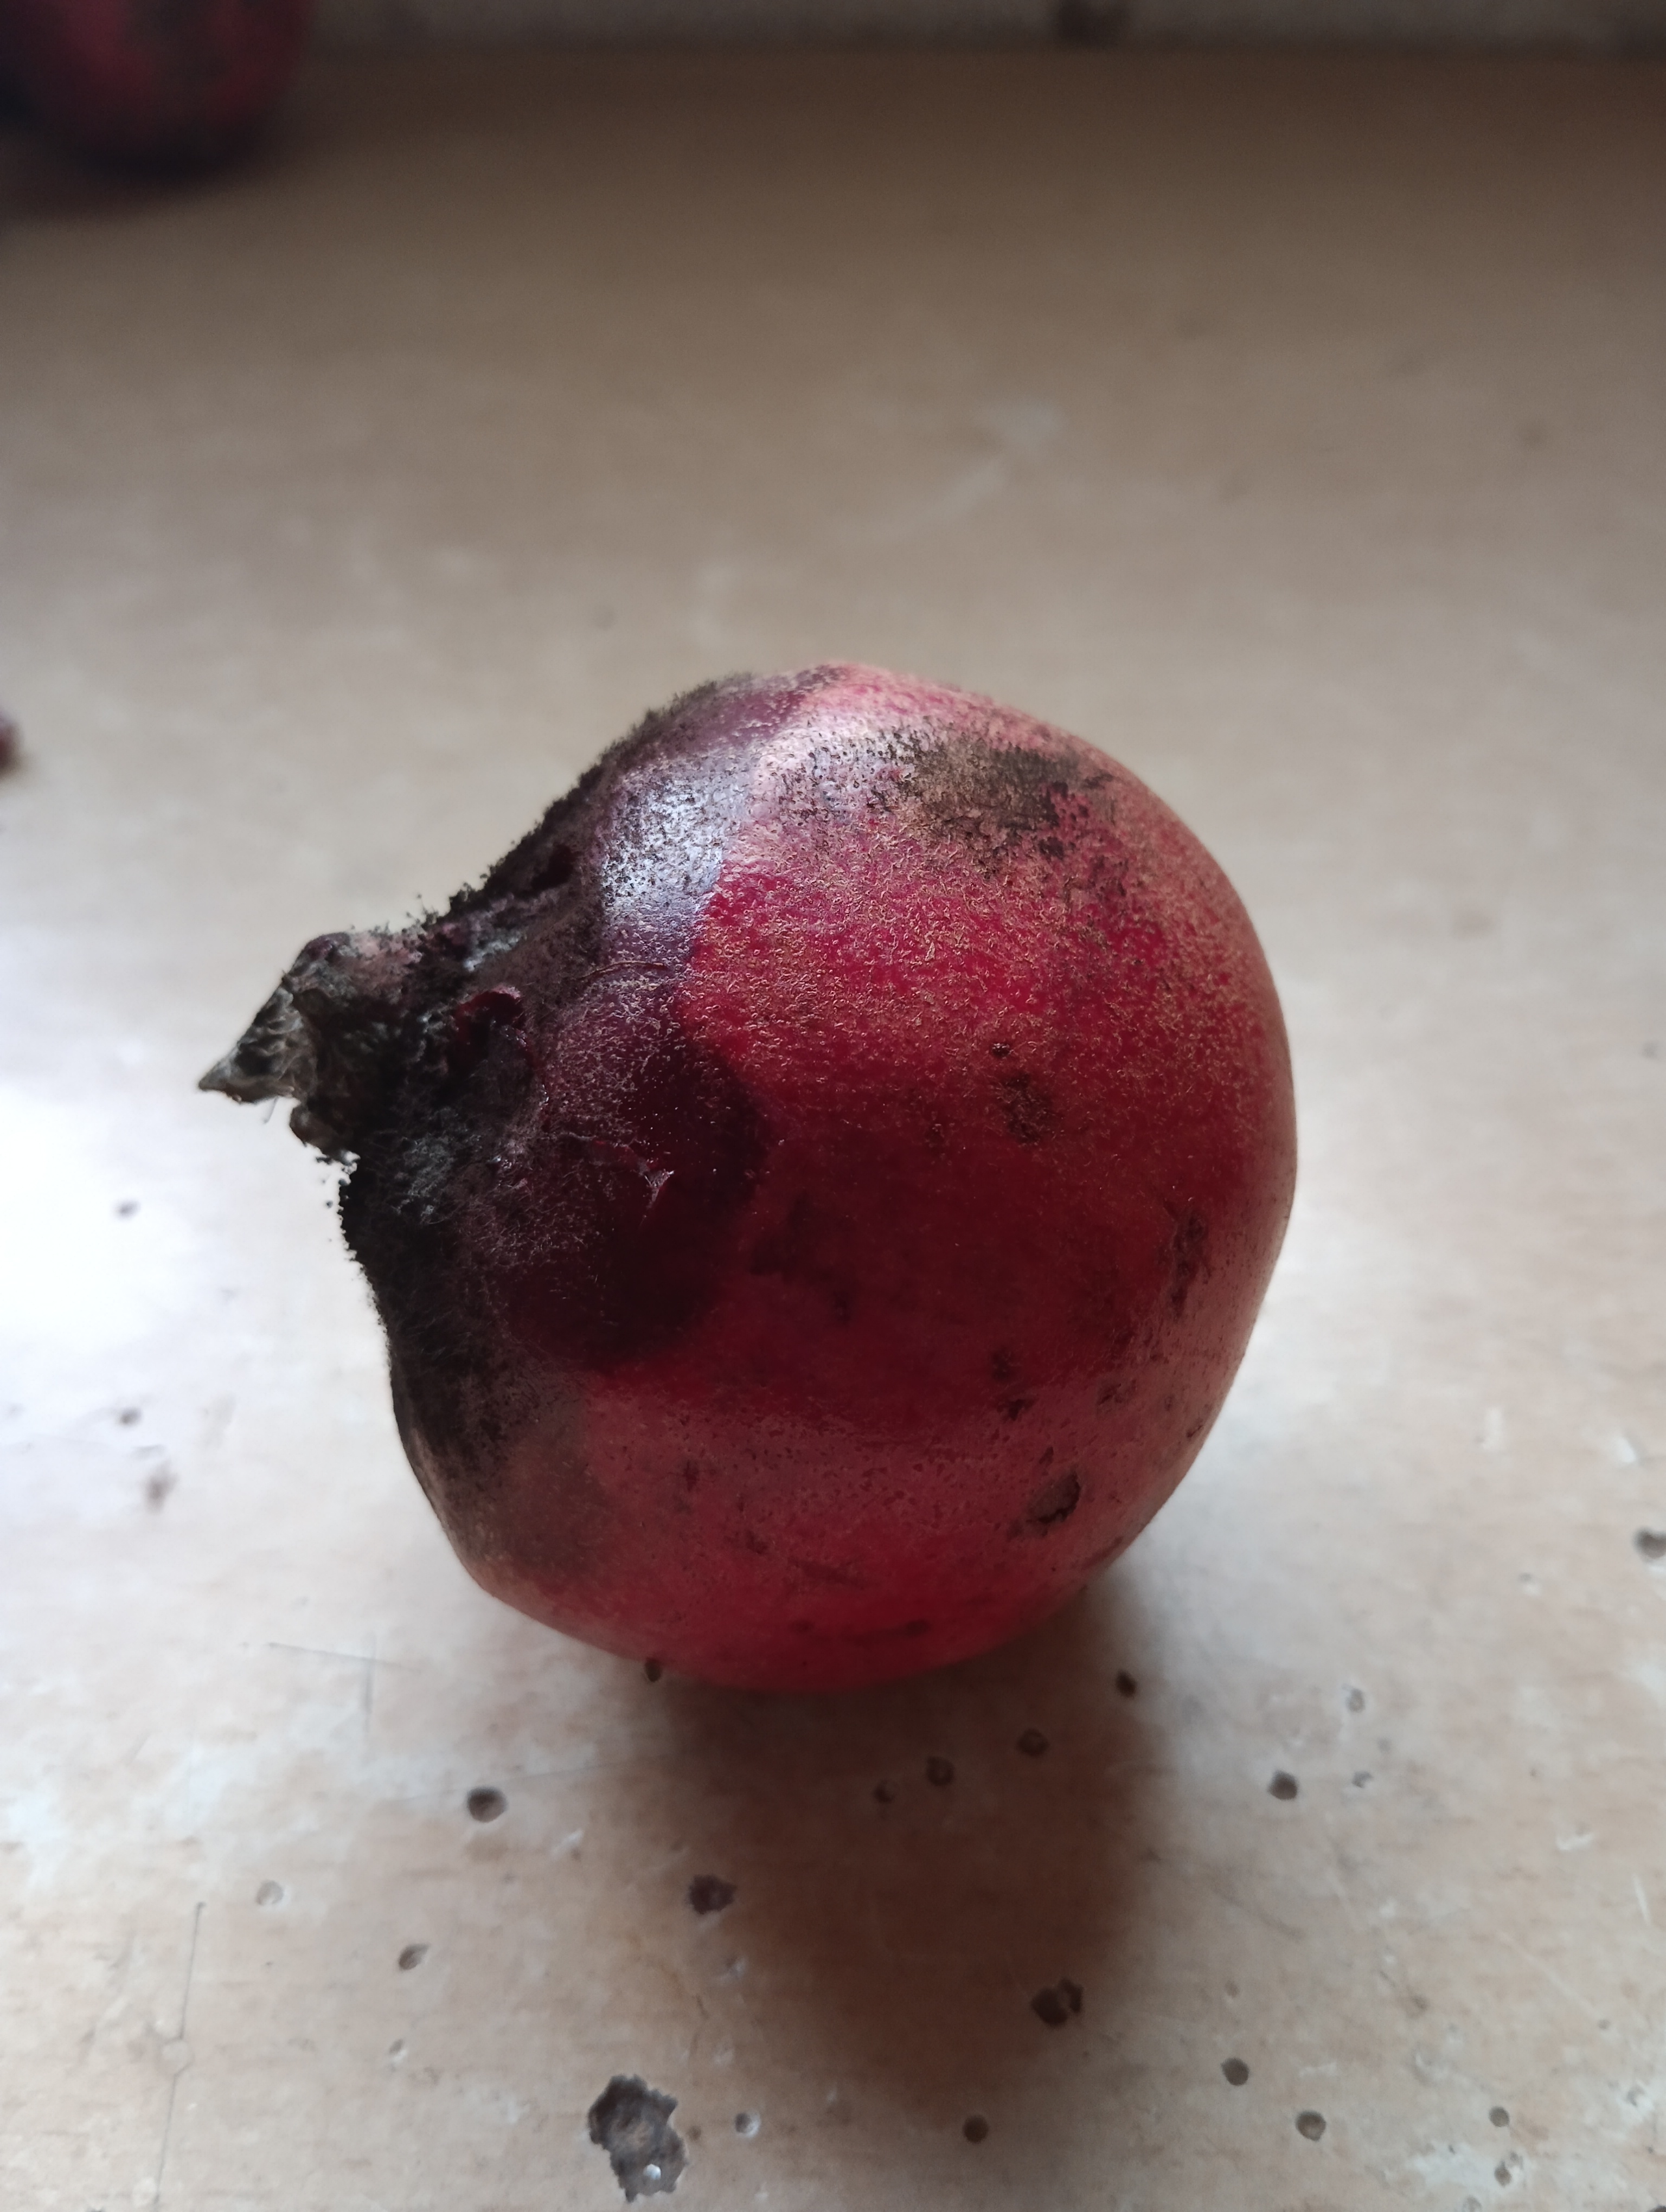
Label: Minor Defect